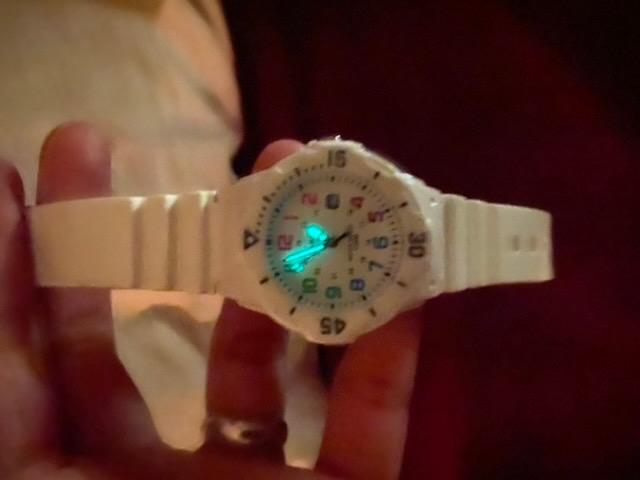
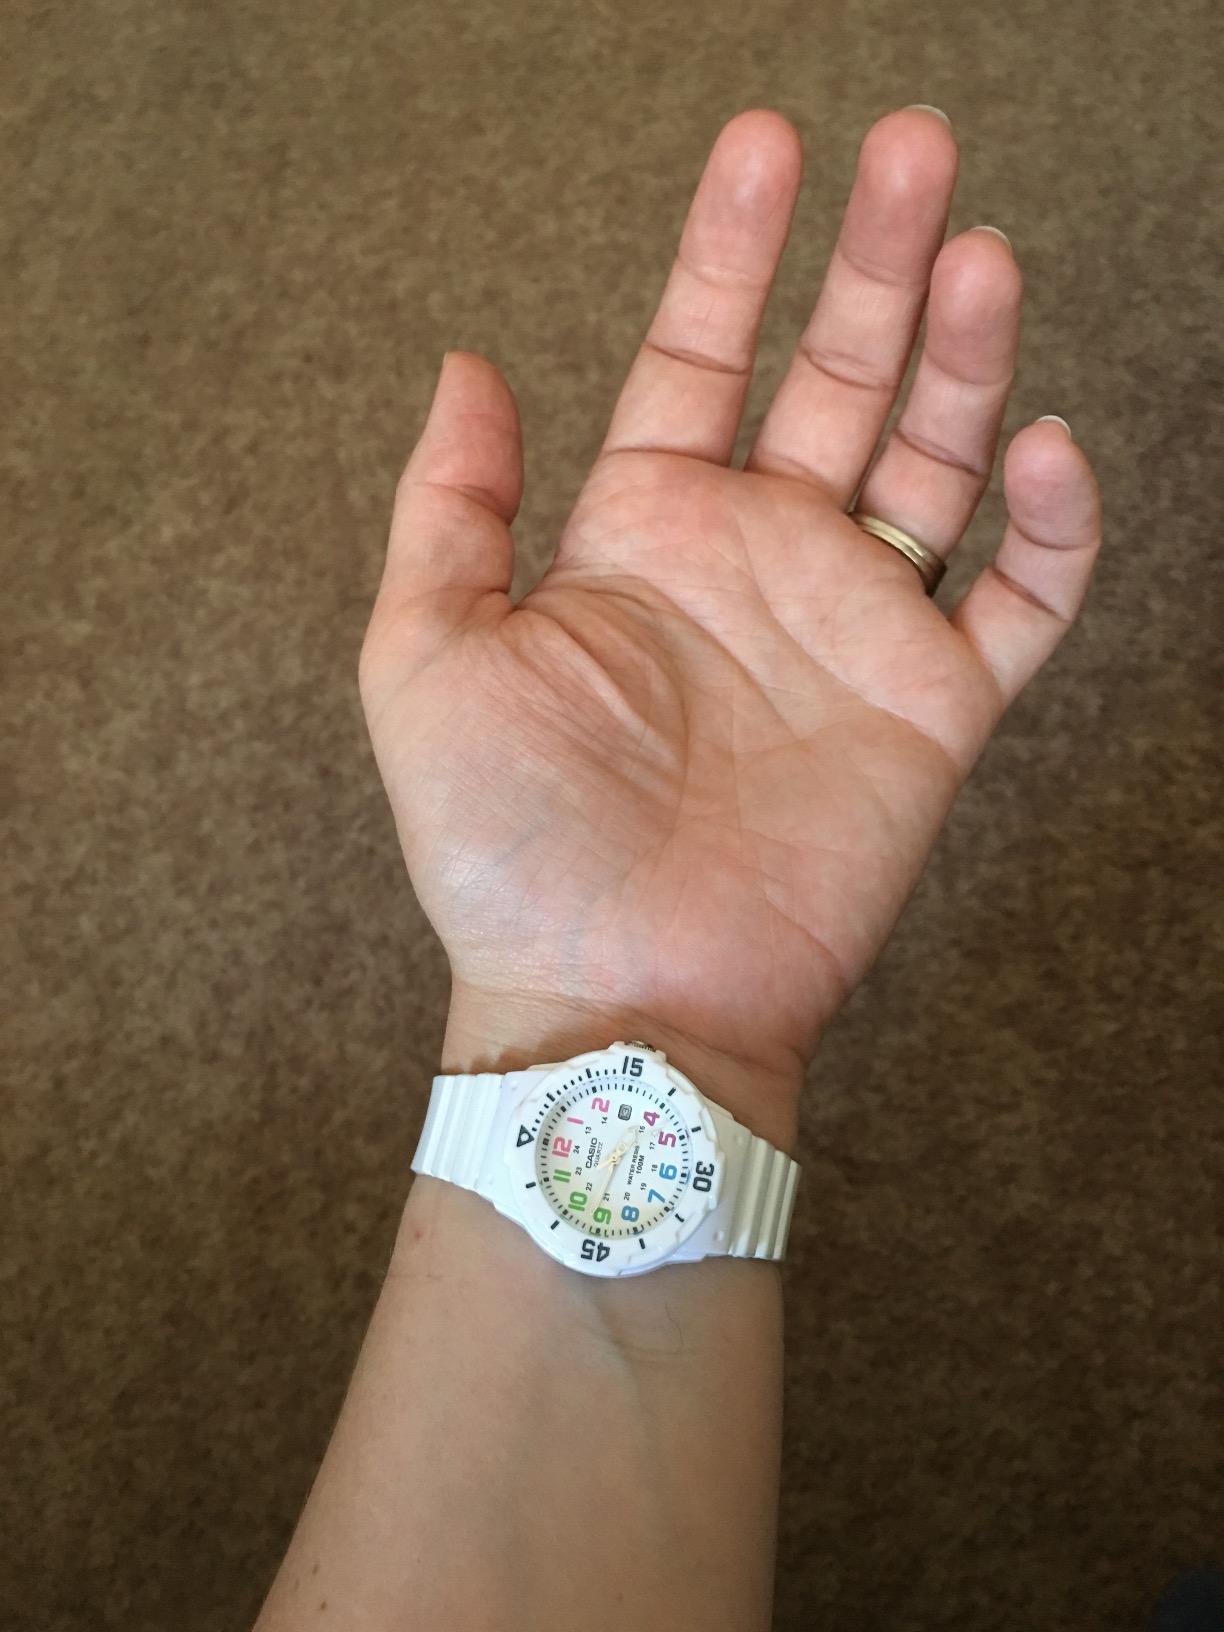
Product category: accessories_watch
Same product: yes